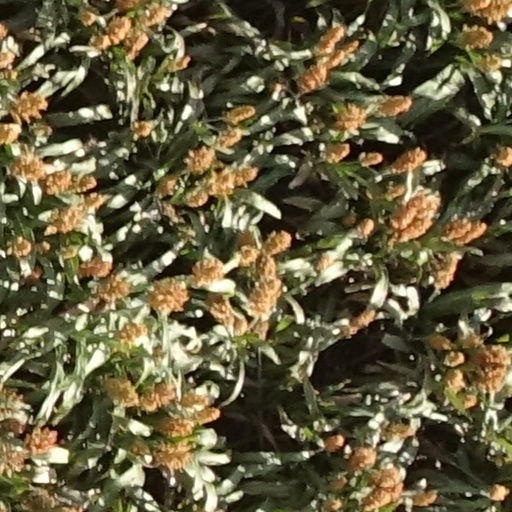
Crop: sorghum